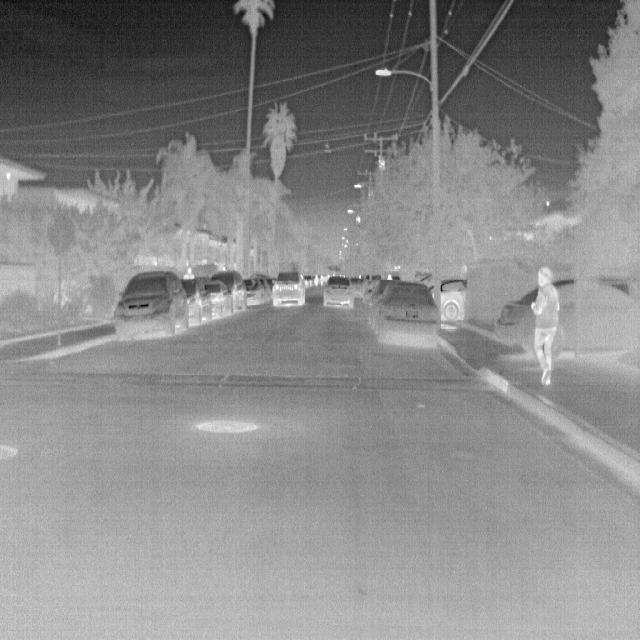
Detected objects:
label: person